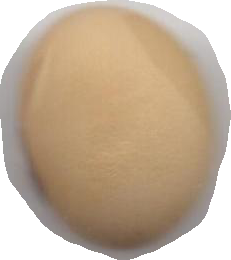
Variety: Anjasmoro